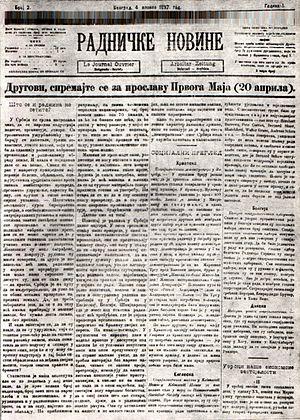
Dimitrije « Mit » Tucović était un théoricien et un chef de file du mouvement socialiste dans le Royaume de Serbie. Il a fondé le Parti social-démocrate serbe.